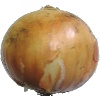
Label: white_onion